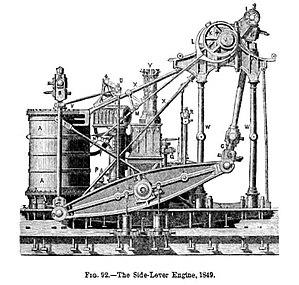
Henry Maudslay était un ingénieur anglais qui, avec Richard Roberts, Lucien Sharpe, James Nasmyth, Joseph Whitworth et James Fox, a donné à la machine-outil sa conception moderne. Par son tour à fileter révolutionnaire, il établit une normalisation « de fait » des filetages même si c'est le « pas Withworth » qui fut finalement adopté en 1841.